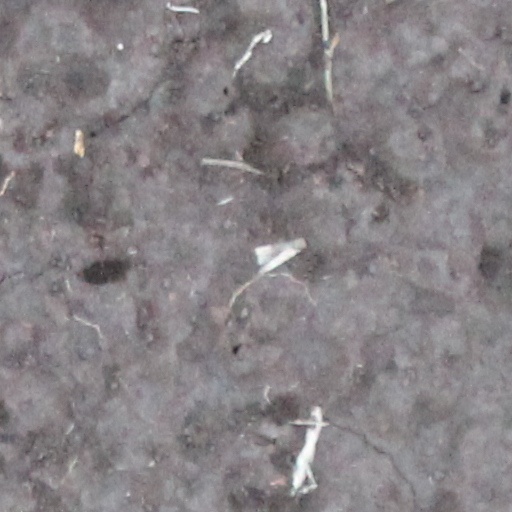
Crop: wheat